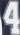
Number: 4